Tai shogi

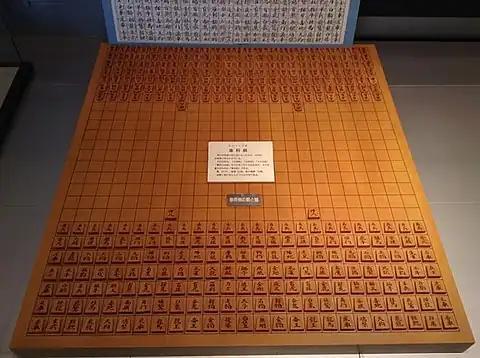
Tai shogi set display in at the Tendō shogi museum (天童市将棋資料館) showing the initial setup

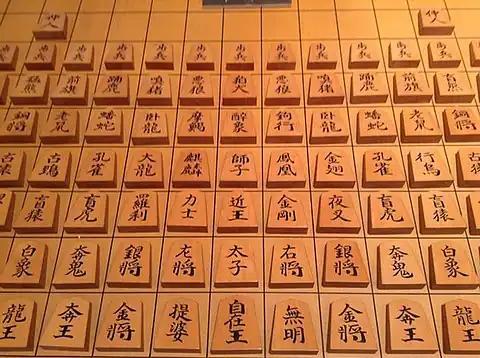
Close-up of the initial setup

Like other large-board variants, but unlike standard shogi, the game is played without drops, and uses a promotion-by-capture rule.